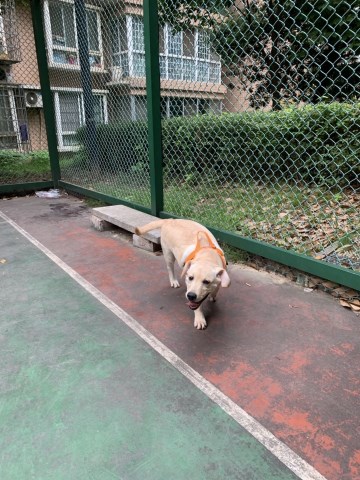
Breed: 3580-n000122-Labrador_retriever